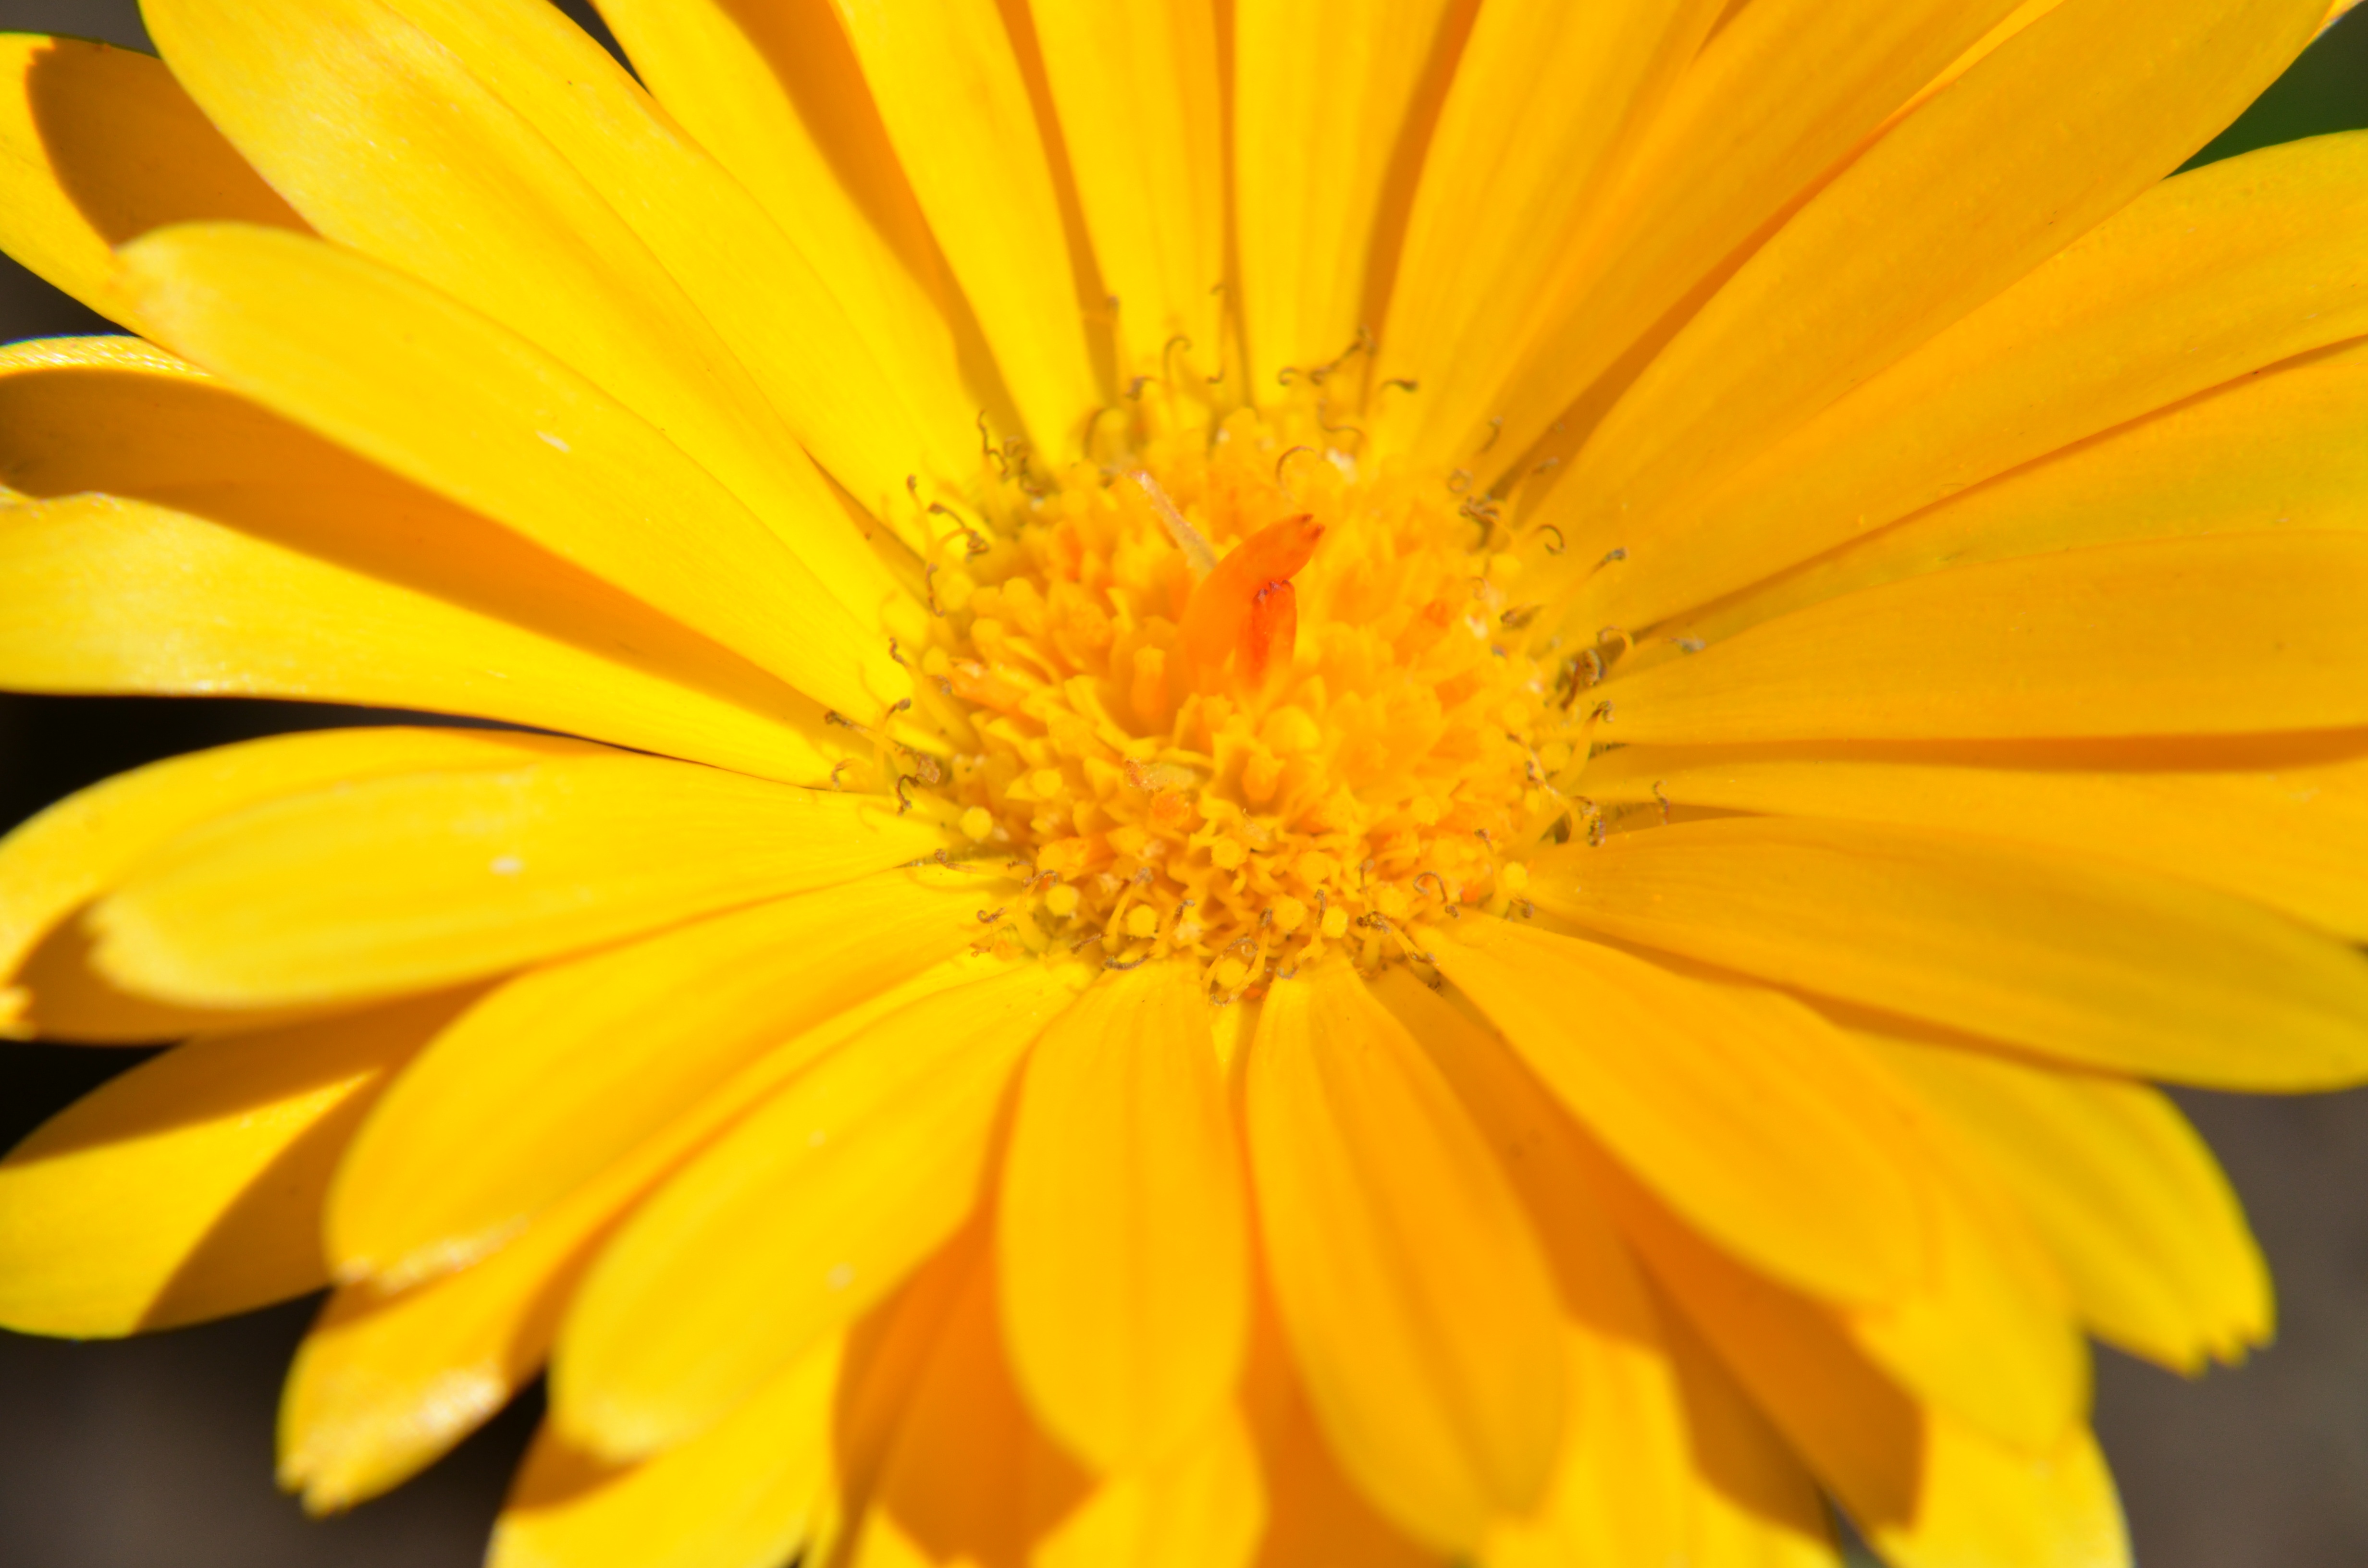
plant, flower, petal, spring, herb, macro, fresh, yellow, flora, close up, chrysanthemum, macro photography, flowering plant, daisy family, calendula, oxeye daisy, annual plant, land plant